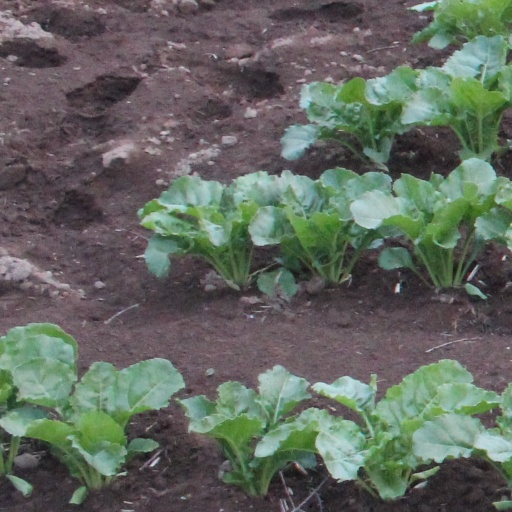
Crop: sugar beet